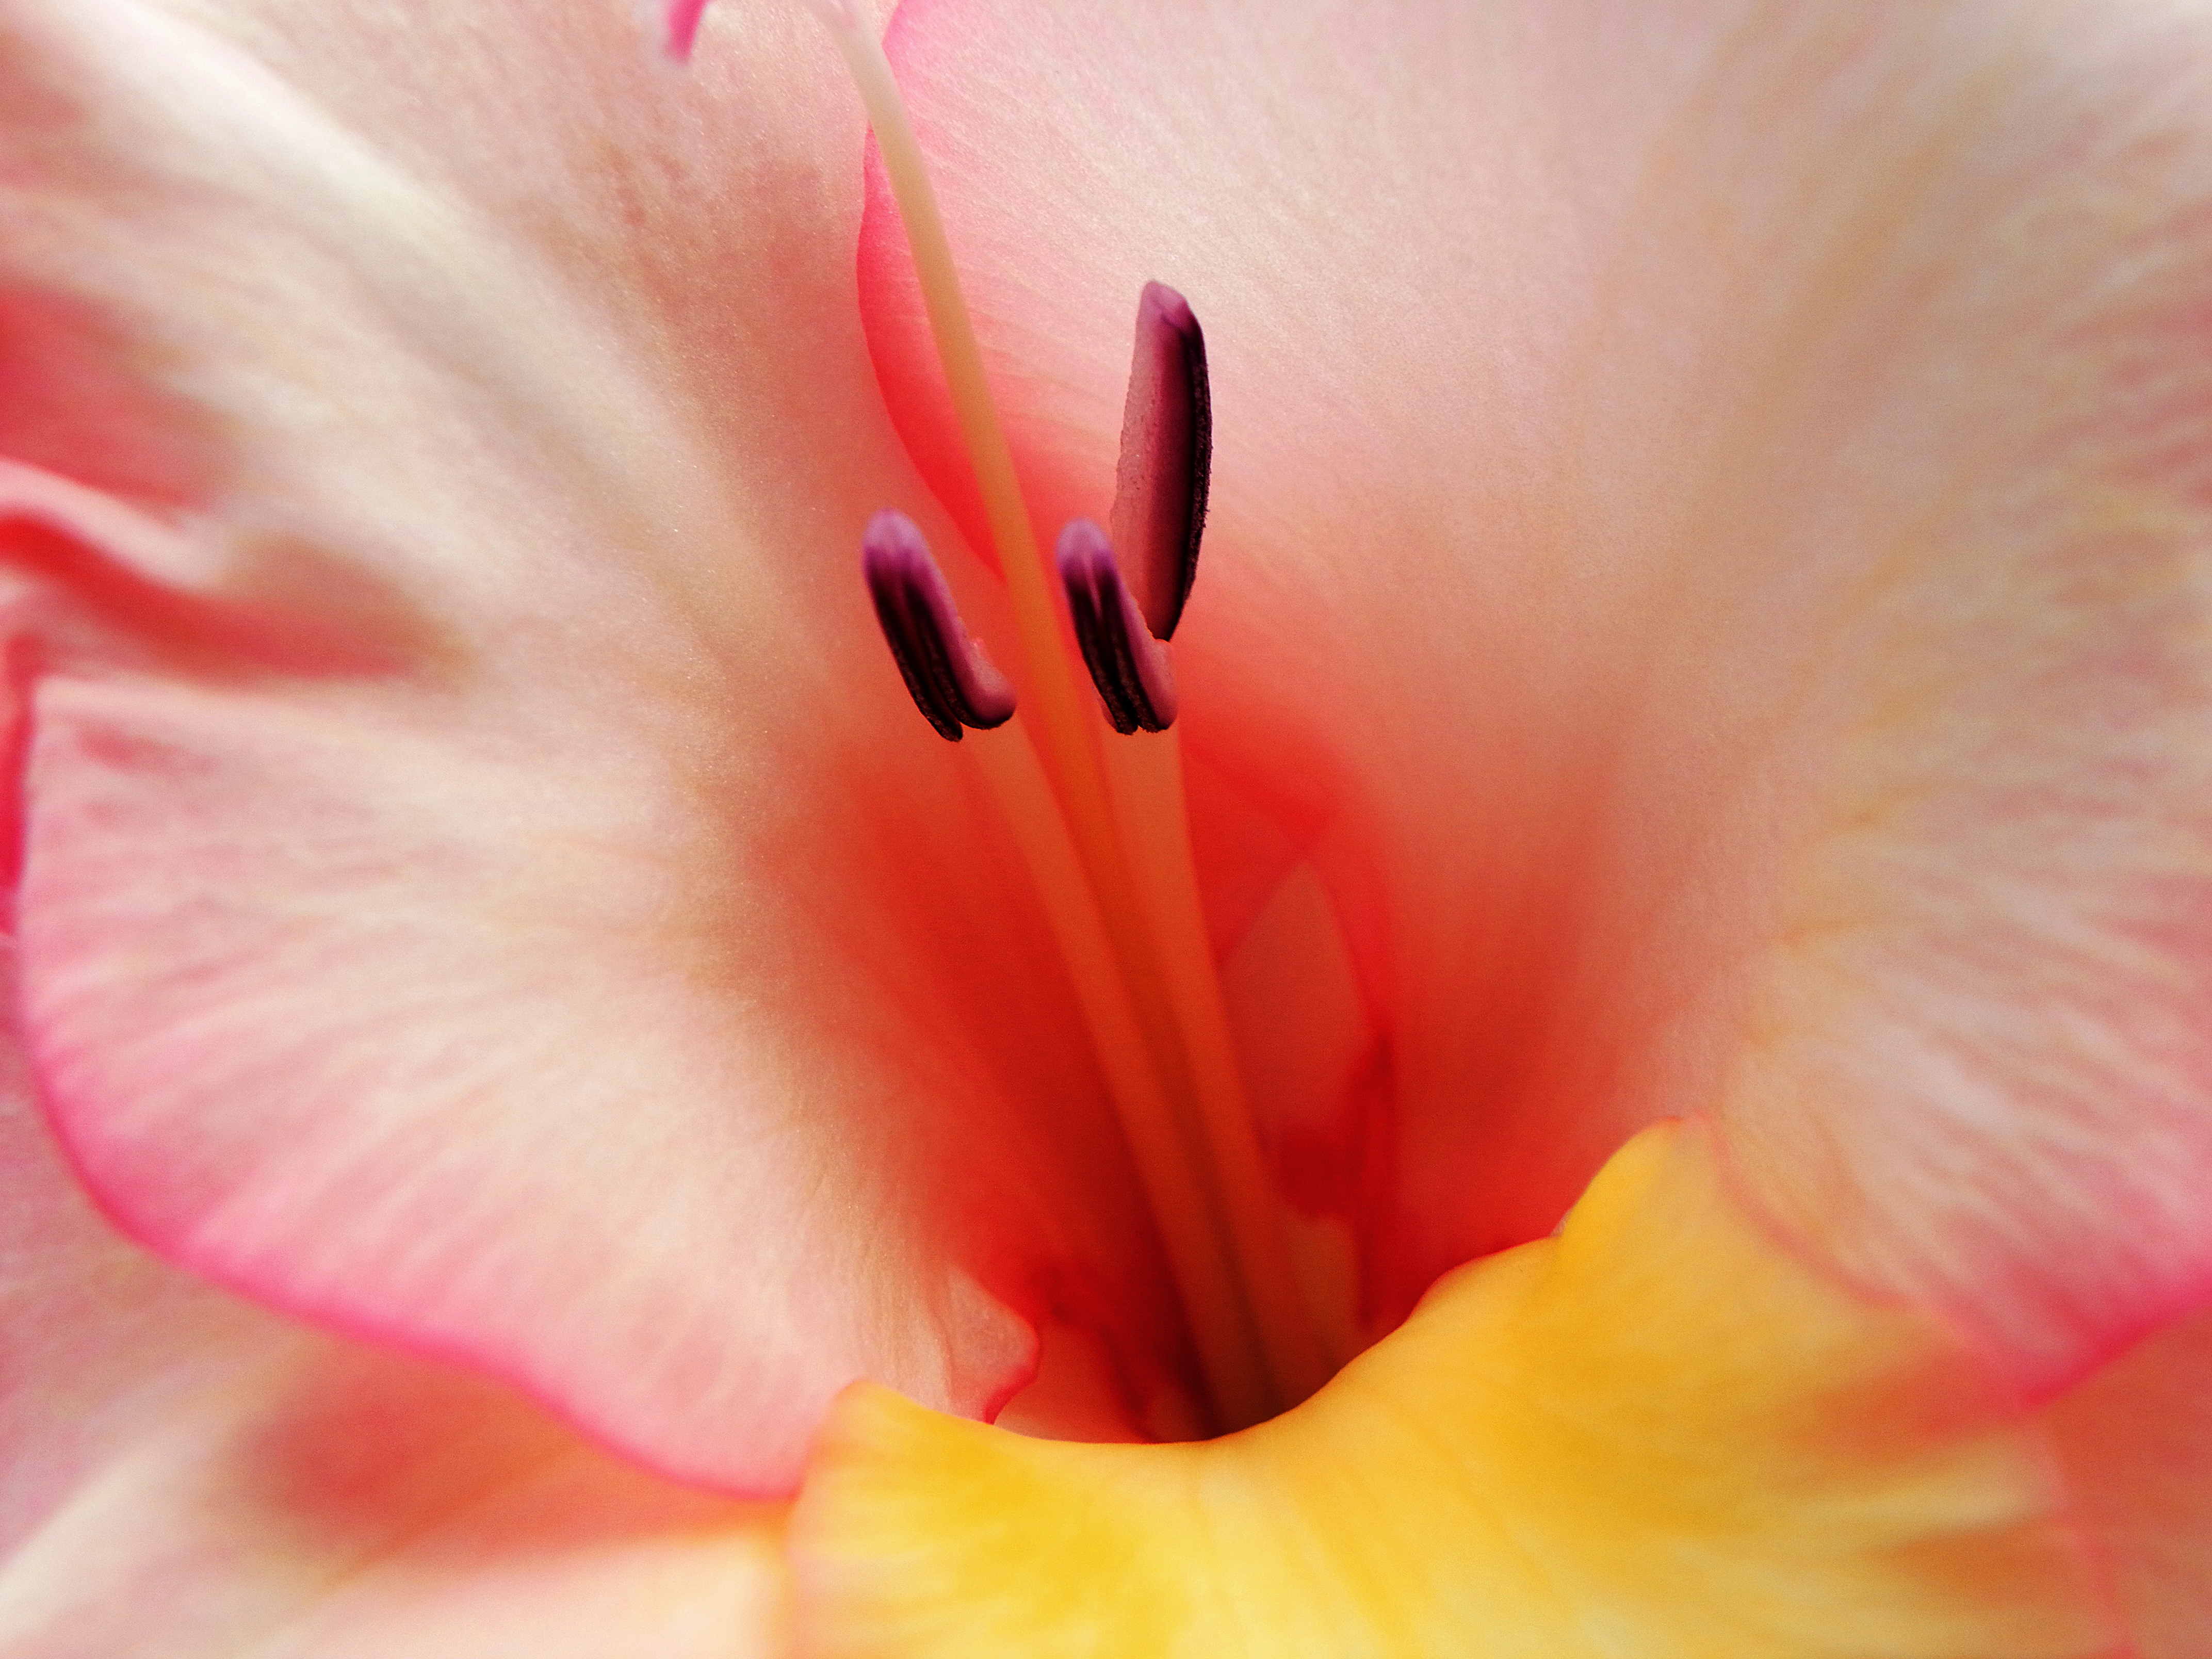
blossom, plant, photography, flower, petal, red, pink, flora, close up, eye, samsungwb5500, floresflowersggl1, macro photography, flowering plant, land plant